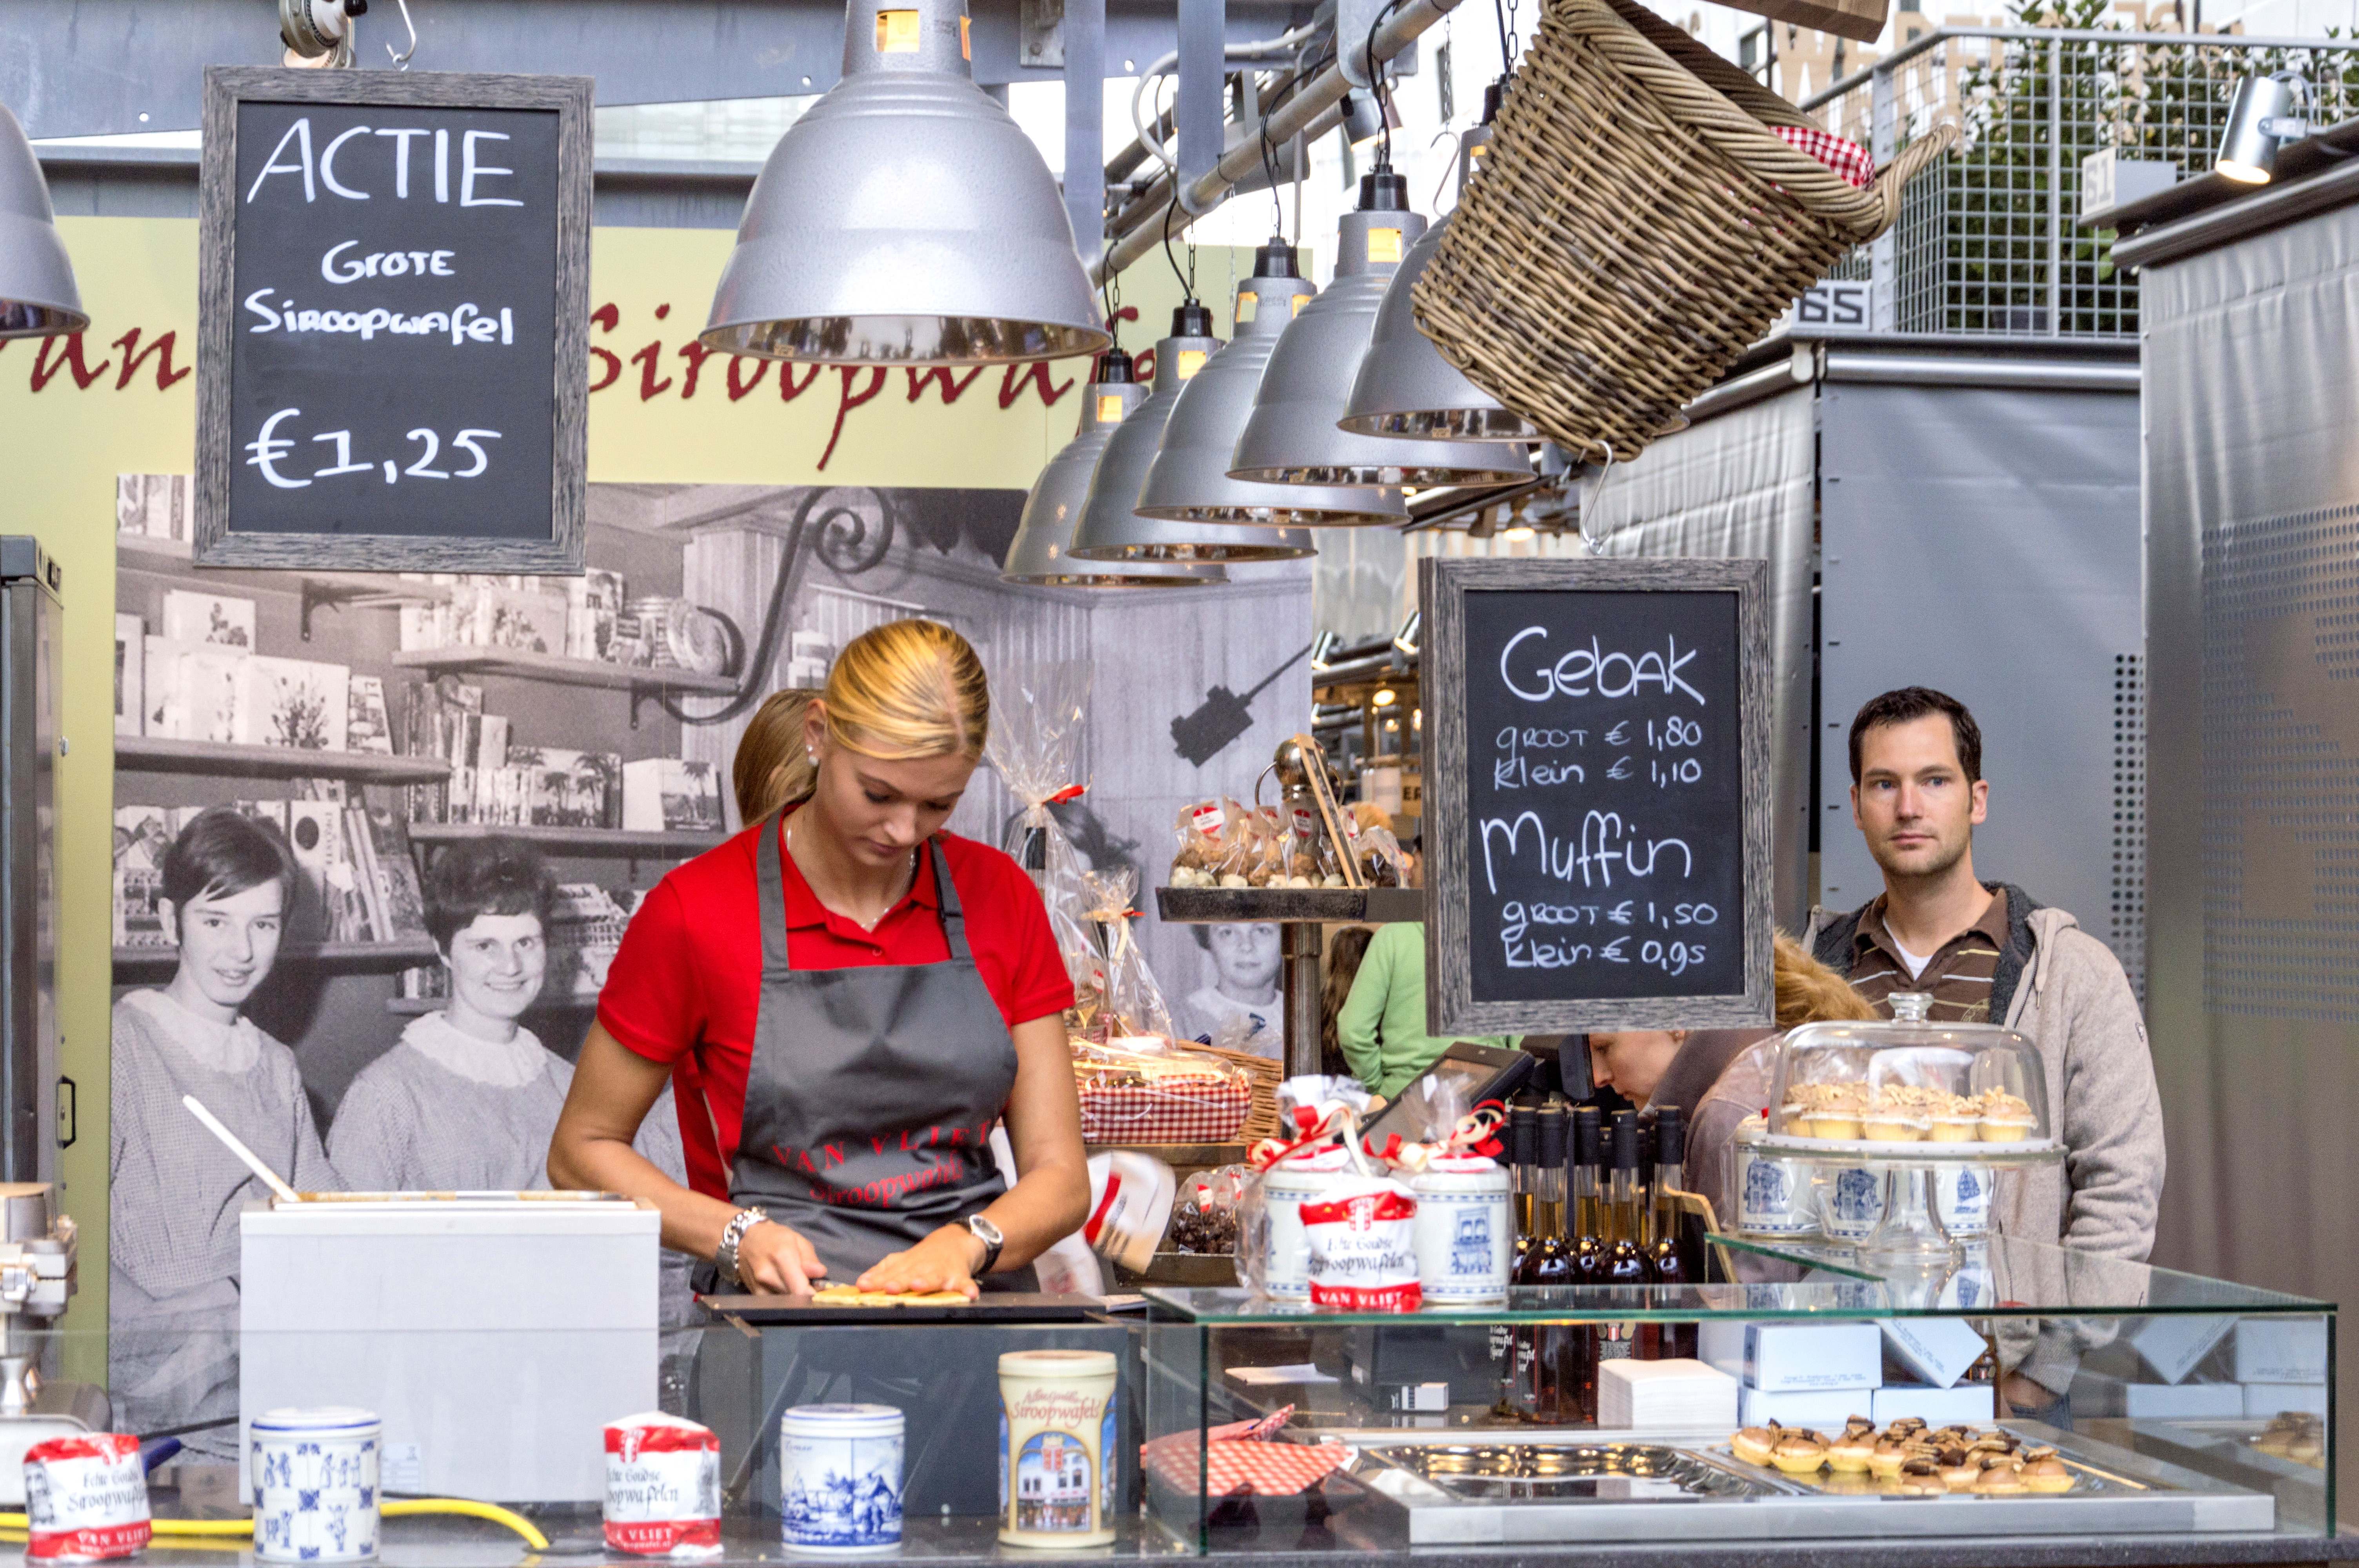
outdoor, architecture, people, photography, van, building, photo, food, vendor, nikon, holland, nederland, netherlands, rotterdam, de, dutch, outdoorphotography, picture, photograph, fotos, foto, fotografie, pd, fair, paulvandevelde, pdvandevelde, padagudaloma, dordrecht, nederlandinfotos, eventphotography, evenementenfotografie, pvdvfotografie, pdvandeveldedordrecht, nederlandsefotografie, dutchphotogaraphy, totallydutch, fotografienederland, hollandsefotografie, fotografieholland, velde, demarkthal, taste, sense